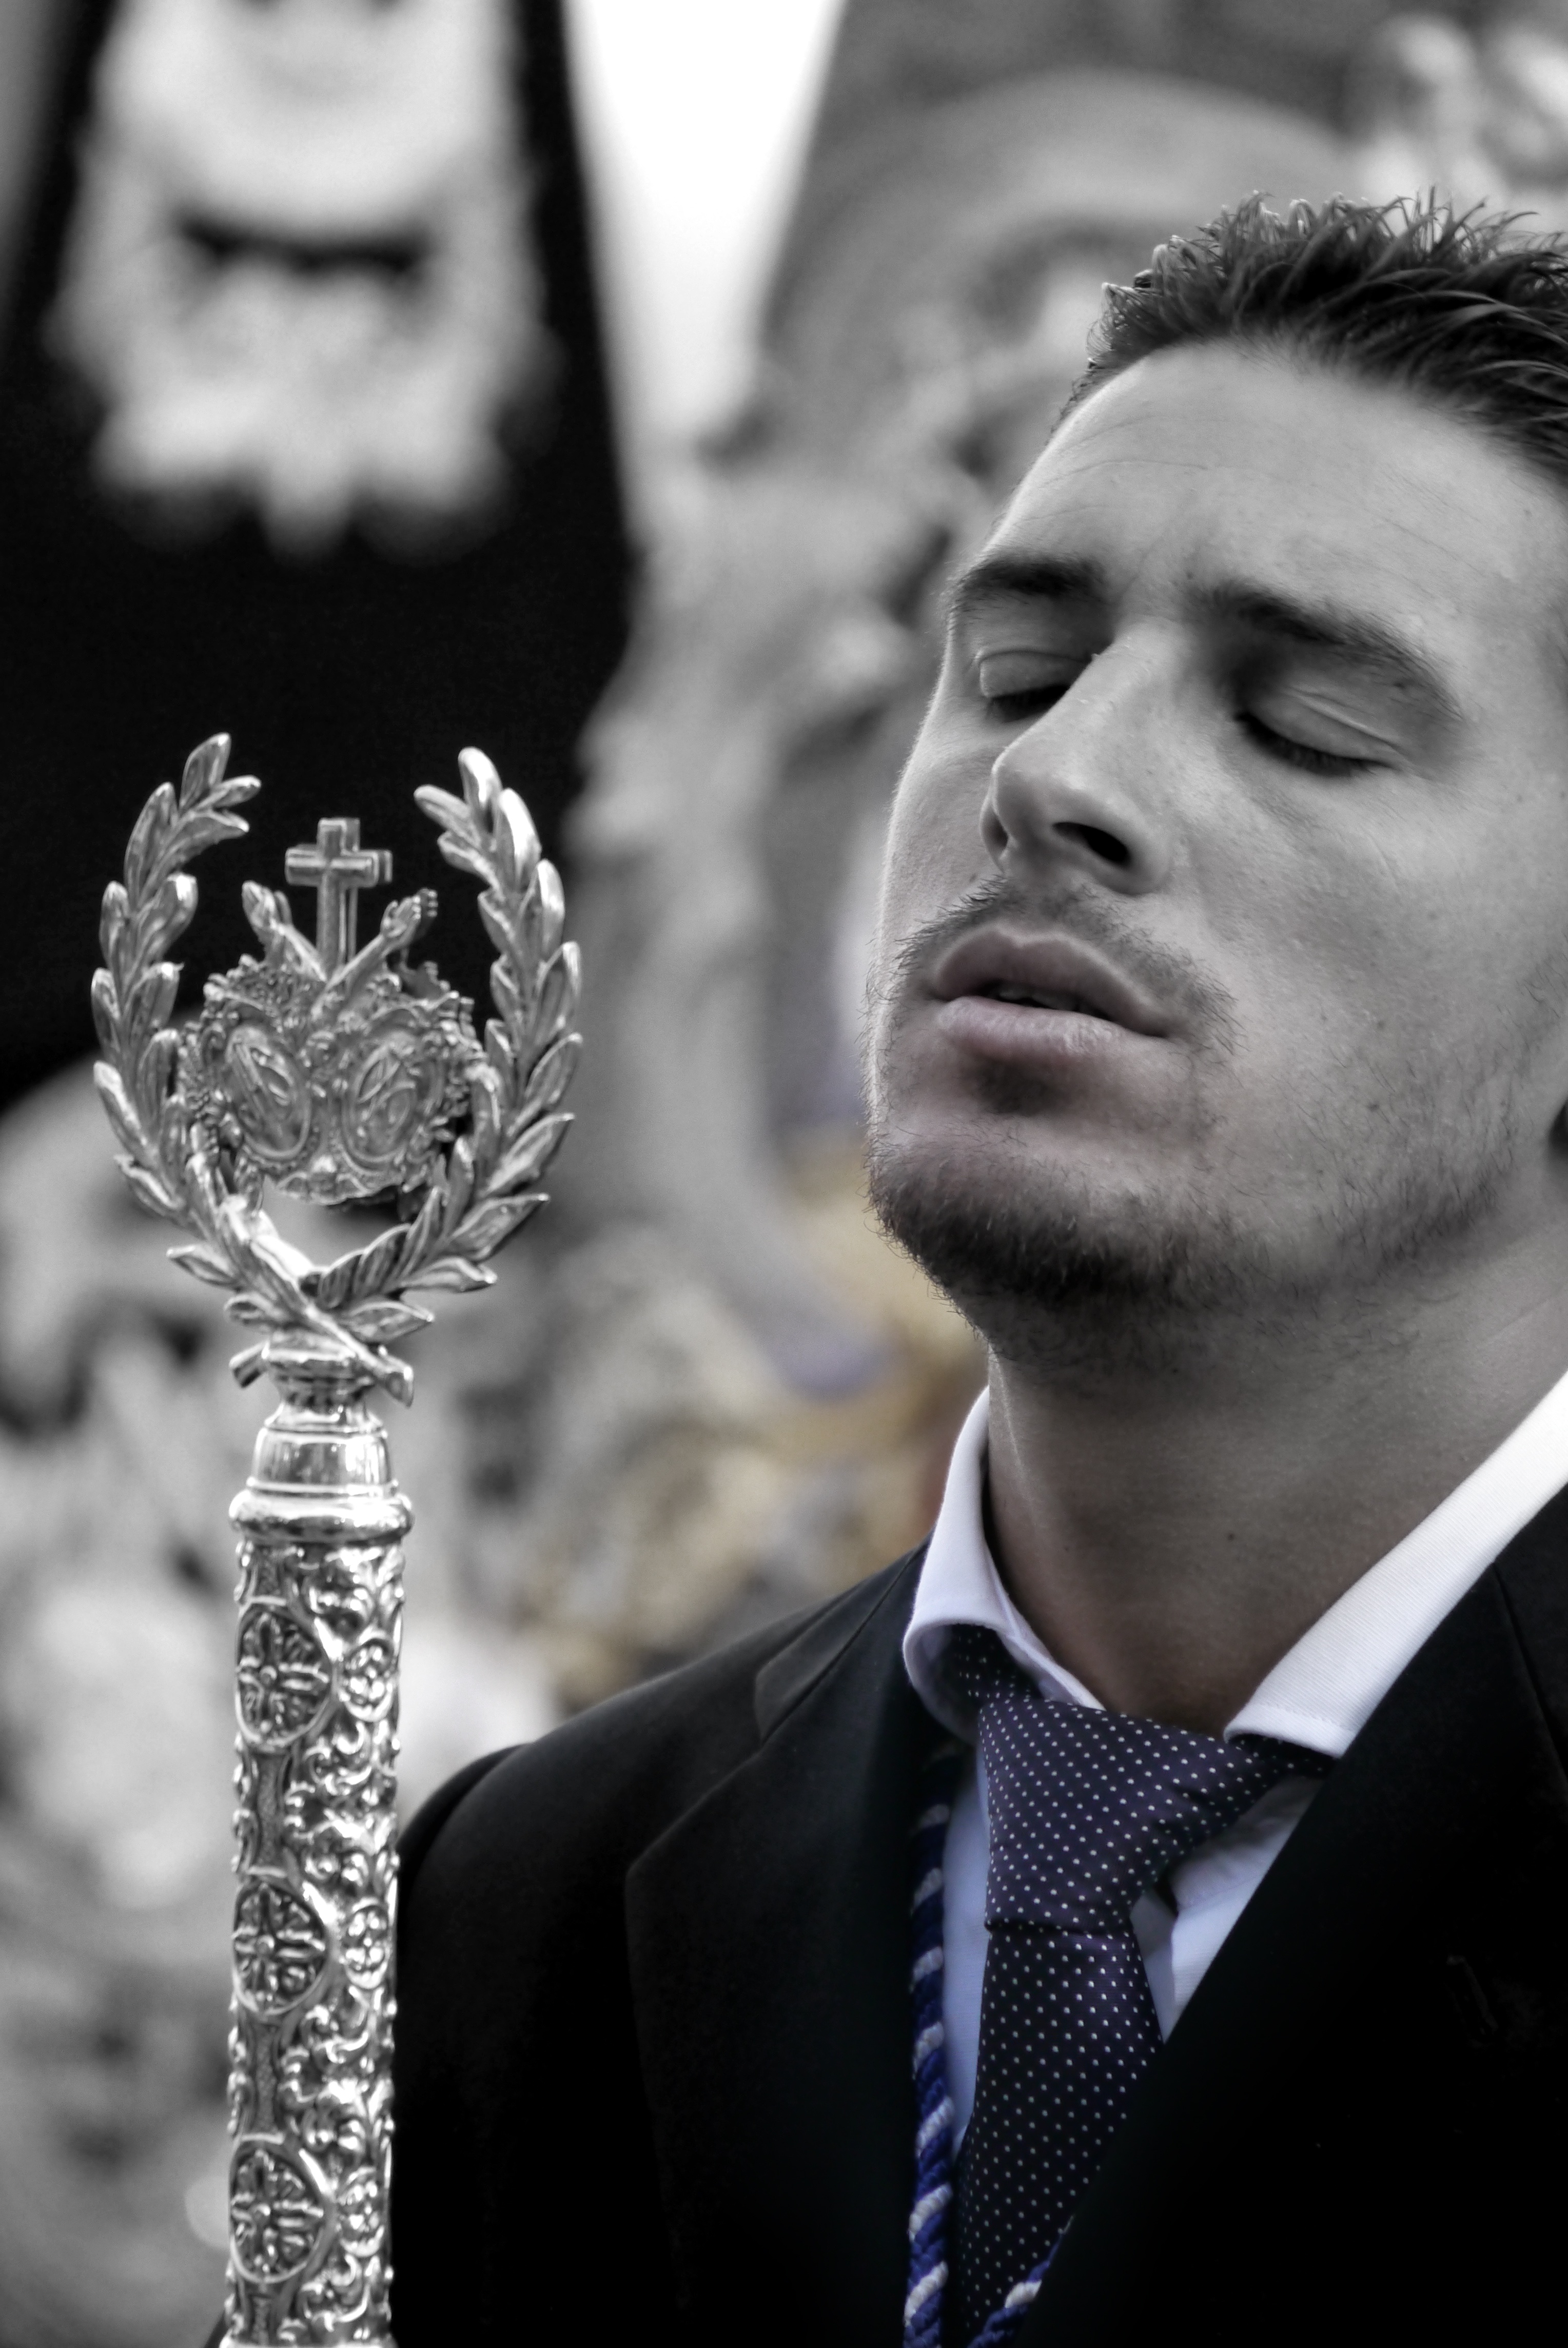
man, person, black and white, people, photography, male, portrait, brown, black, monochrome, wedding, bride, groom, pray, religious, photograph, monochrome photography